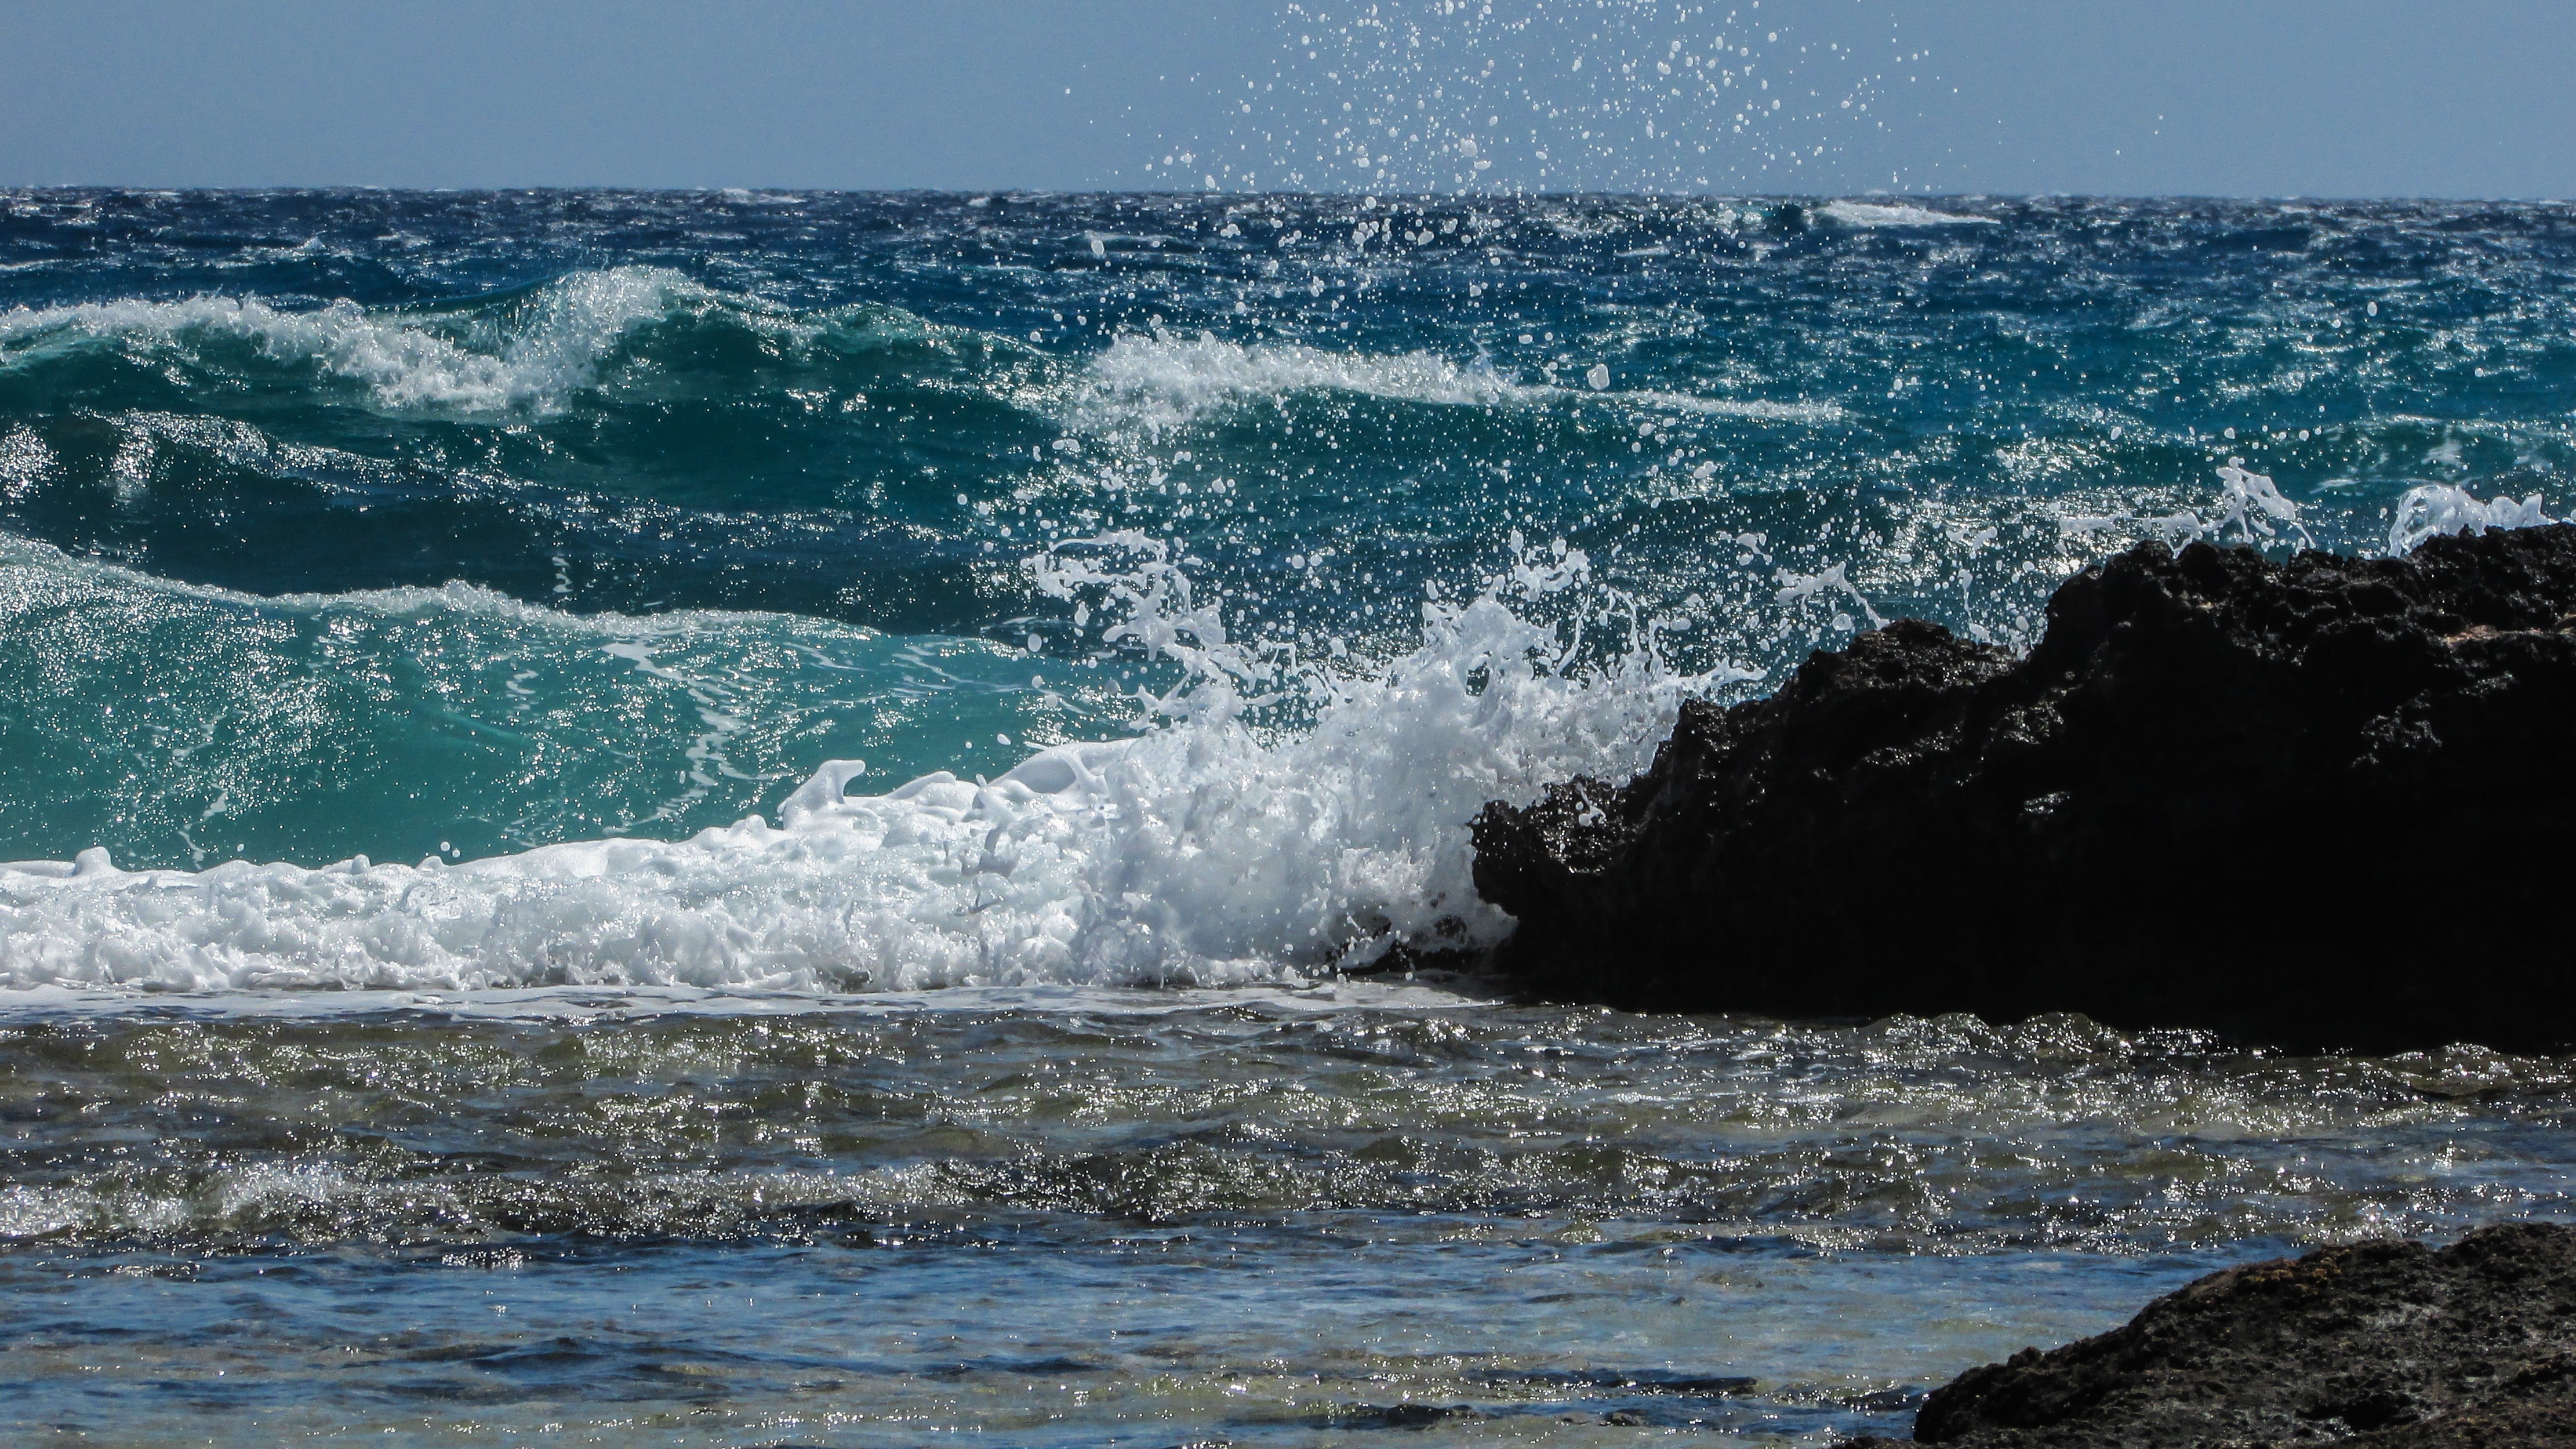
beach, sea, coast, water, rock, ocean, liquid, sunlight, shore, wave, foam, splash, spray, rapid, body of water, energy, cyprus, smashing, ayia napa, wind wave